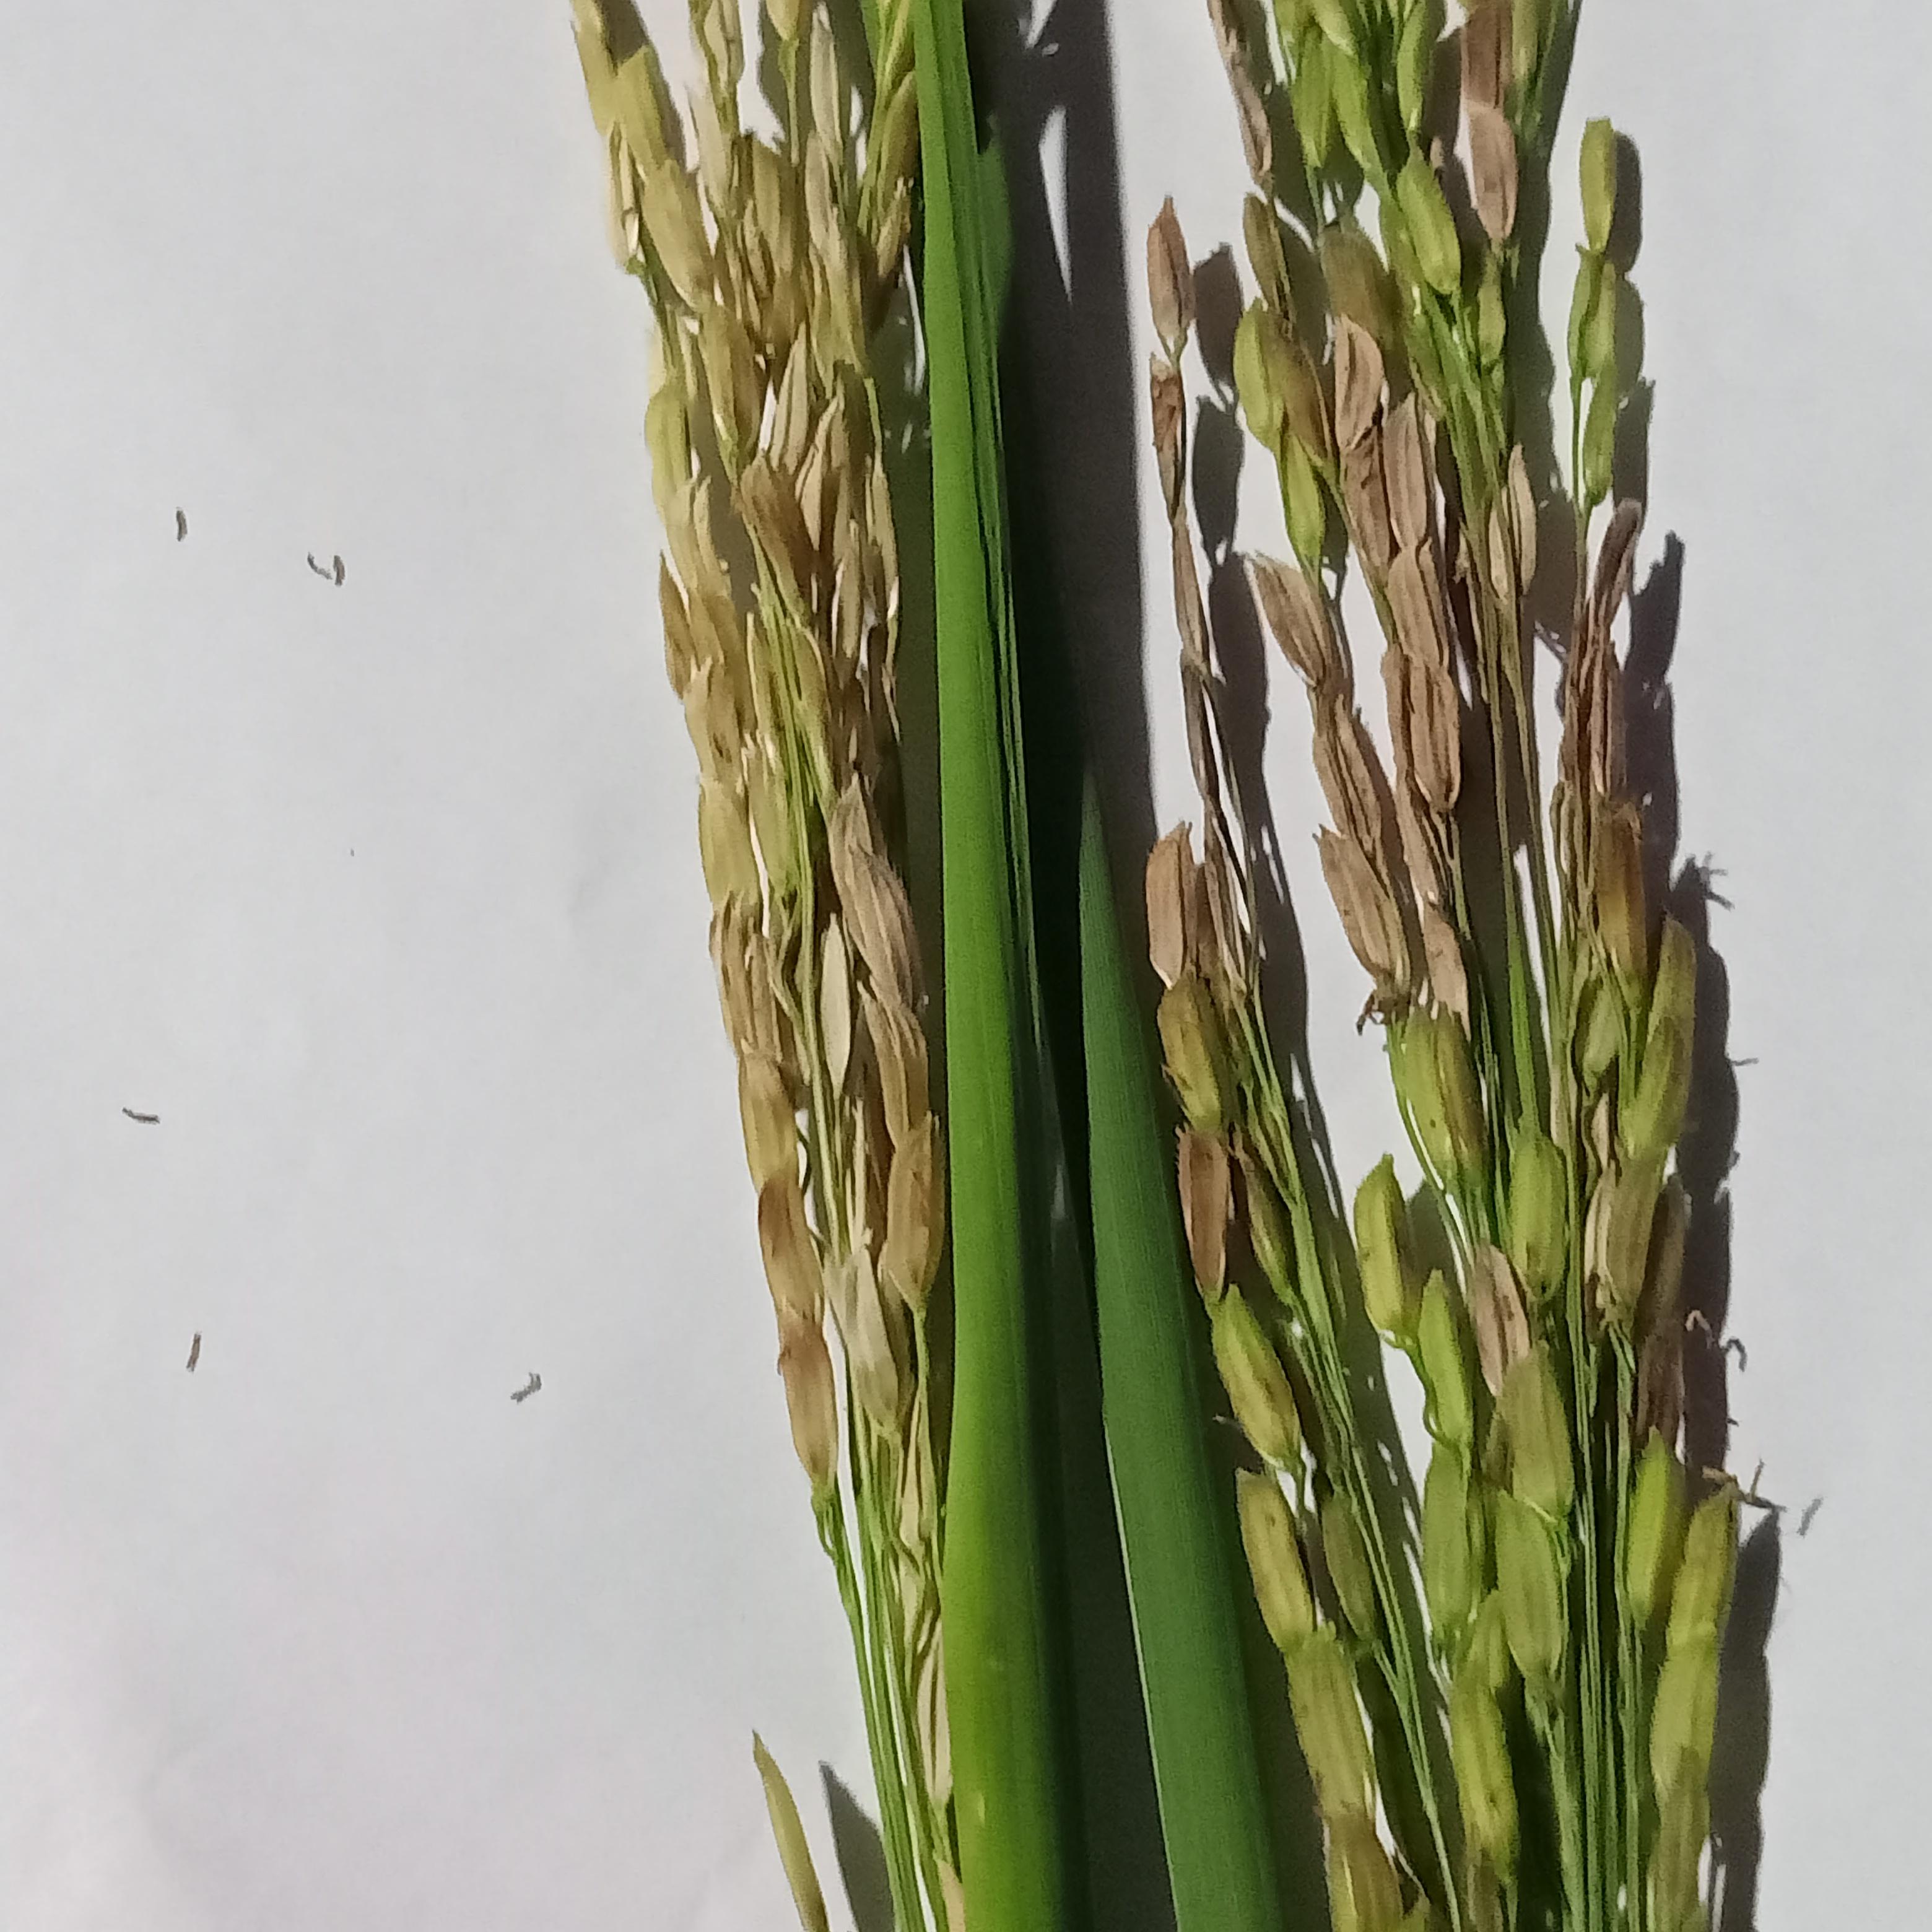
Label: Rice___Neck_Blast